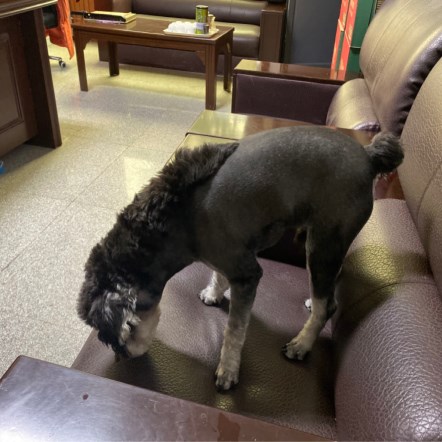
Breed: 2342-n000102-miniature_schnauzer